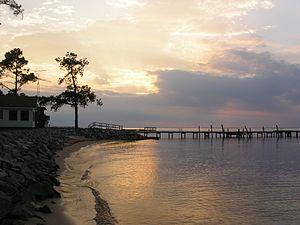
La ville de Columbia est le siège du comté de Tyrrell, situé en Caroline du Nord, aux États-Unis. Sa population s’élevait à 891 habitants lors du recensement de 2010, estimée à 801 habitants en 2016.